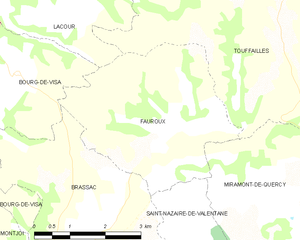
Carte des communes françaises Fauroux